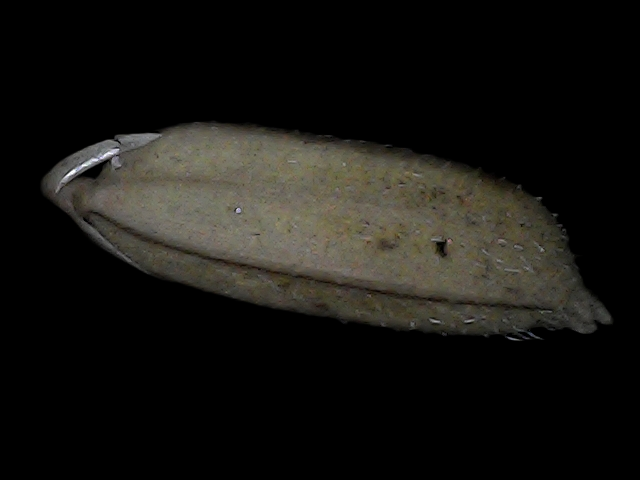
Rice variety: Bd72